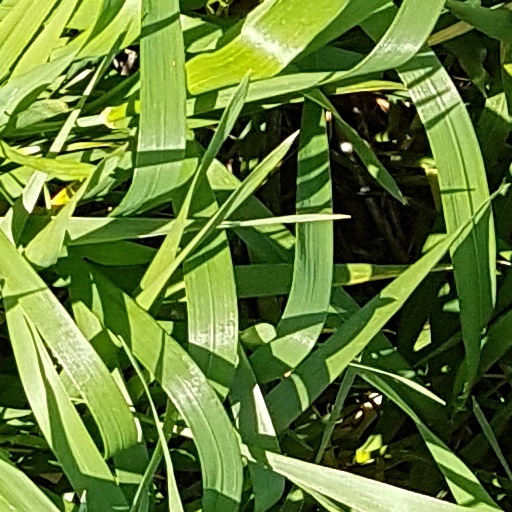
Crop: wheat